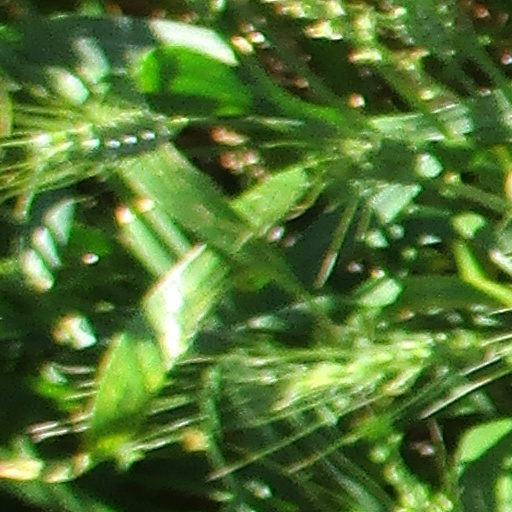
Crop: wheat